Los Angeles High School

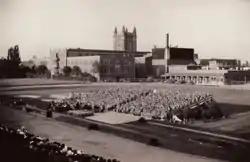
South view of 3rd location, with graduating class of 1940 in foreground.<ref name="gettyimages/968993742"></ref>

Actual student government was instituted at LAHS in the early 1900s, eliminating one of the main reasons for Star and Crescent's existence. Meanwhile, as the size of the student body increased over years, the lower grades were successively dropped from Star and Crescent until by 1935 only seniors were members. Star and Crescent probably disappeared after World War II, but it is difficult to determine the exact year since no one at the school today can say when it ended. In particular, yearbooks were published during the years of America's involvement in that war, so it seems likely it might have disappeared after the war years. In the S'42 yearbook a page was devoted to Star and Crescent with its Officers and Faculty sponsors listed. The graduating class of 1970 received their Star & Crescent pins at a special ceremony.